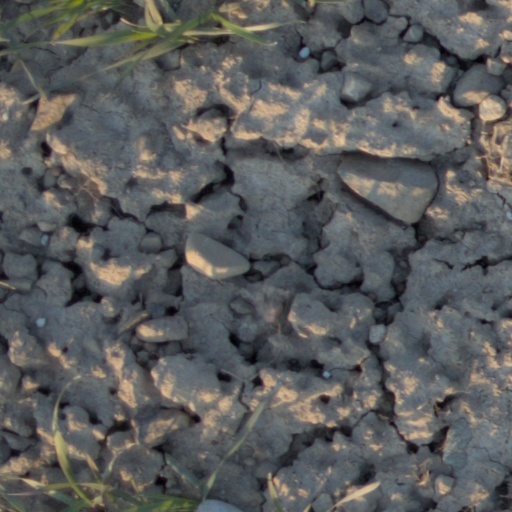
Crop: wheat